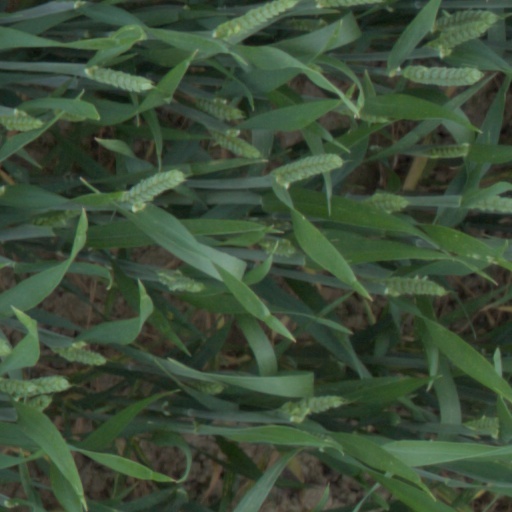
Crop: wheat